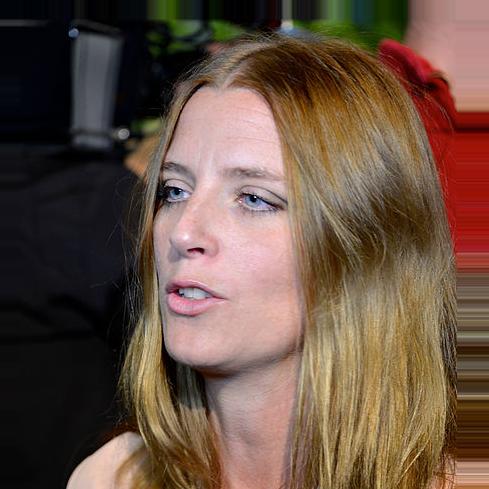
Age: 31